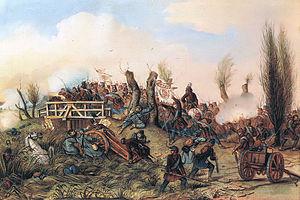
La révolution hongroise de 1848 est l'une des nombreuses révolutions de cette année et est étroitement liée à la révolution autrichienne de 1848. Cette révolution, au sein du royaume de Hongrie, a progressé en une guerre d'indépendance contre la domination des Habsbourg. Elle se donne pour objectif de rétablir les droits et libertés du peuple. Impulsée par un besoin de réformes agraires, la remise en question des droits féodaux et une volonté nationale, la révolution est menée par les classes moyennes des villes et des nobles. L'armée révolutionnaire de libération remporte initialement des victoires mais, en 1849, les insurgés sont écrasés par les armées autrichiennes et russes.